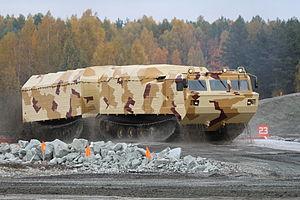
Le Vityaz DT est un véhicule de logistique dont le châssis sert un véhicule antiaérien, un tracteur-érecteur-lanceur, un véhicule radar et un véhicule de transport de troupes de conception soviétique puis russe.